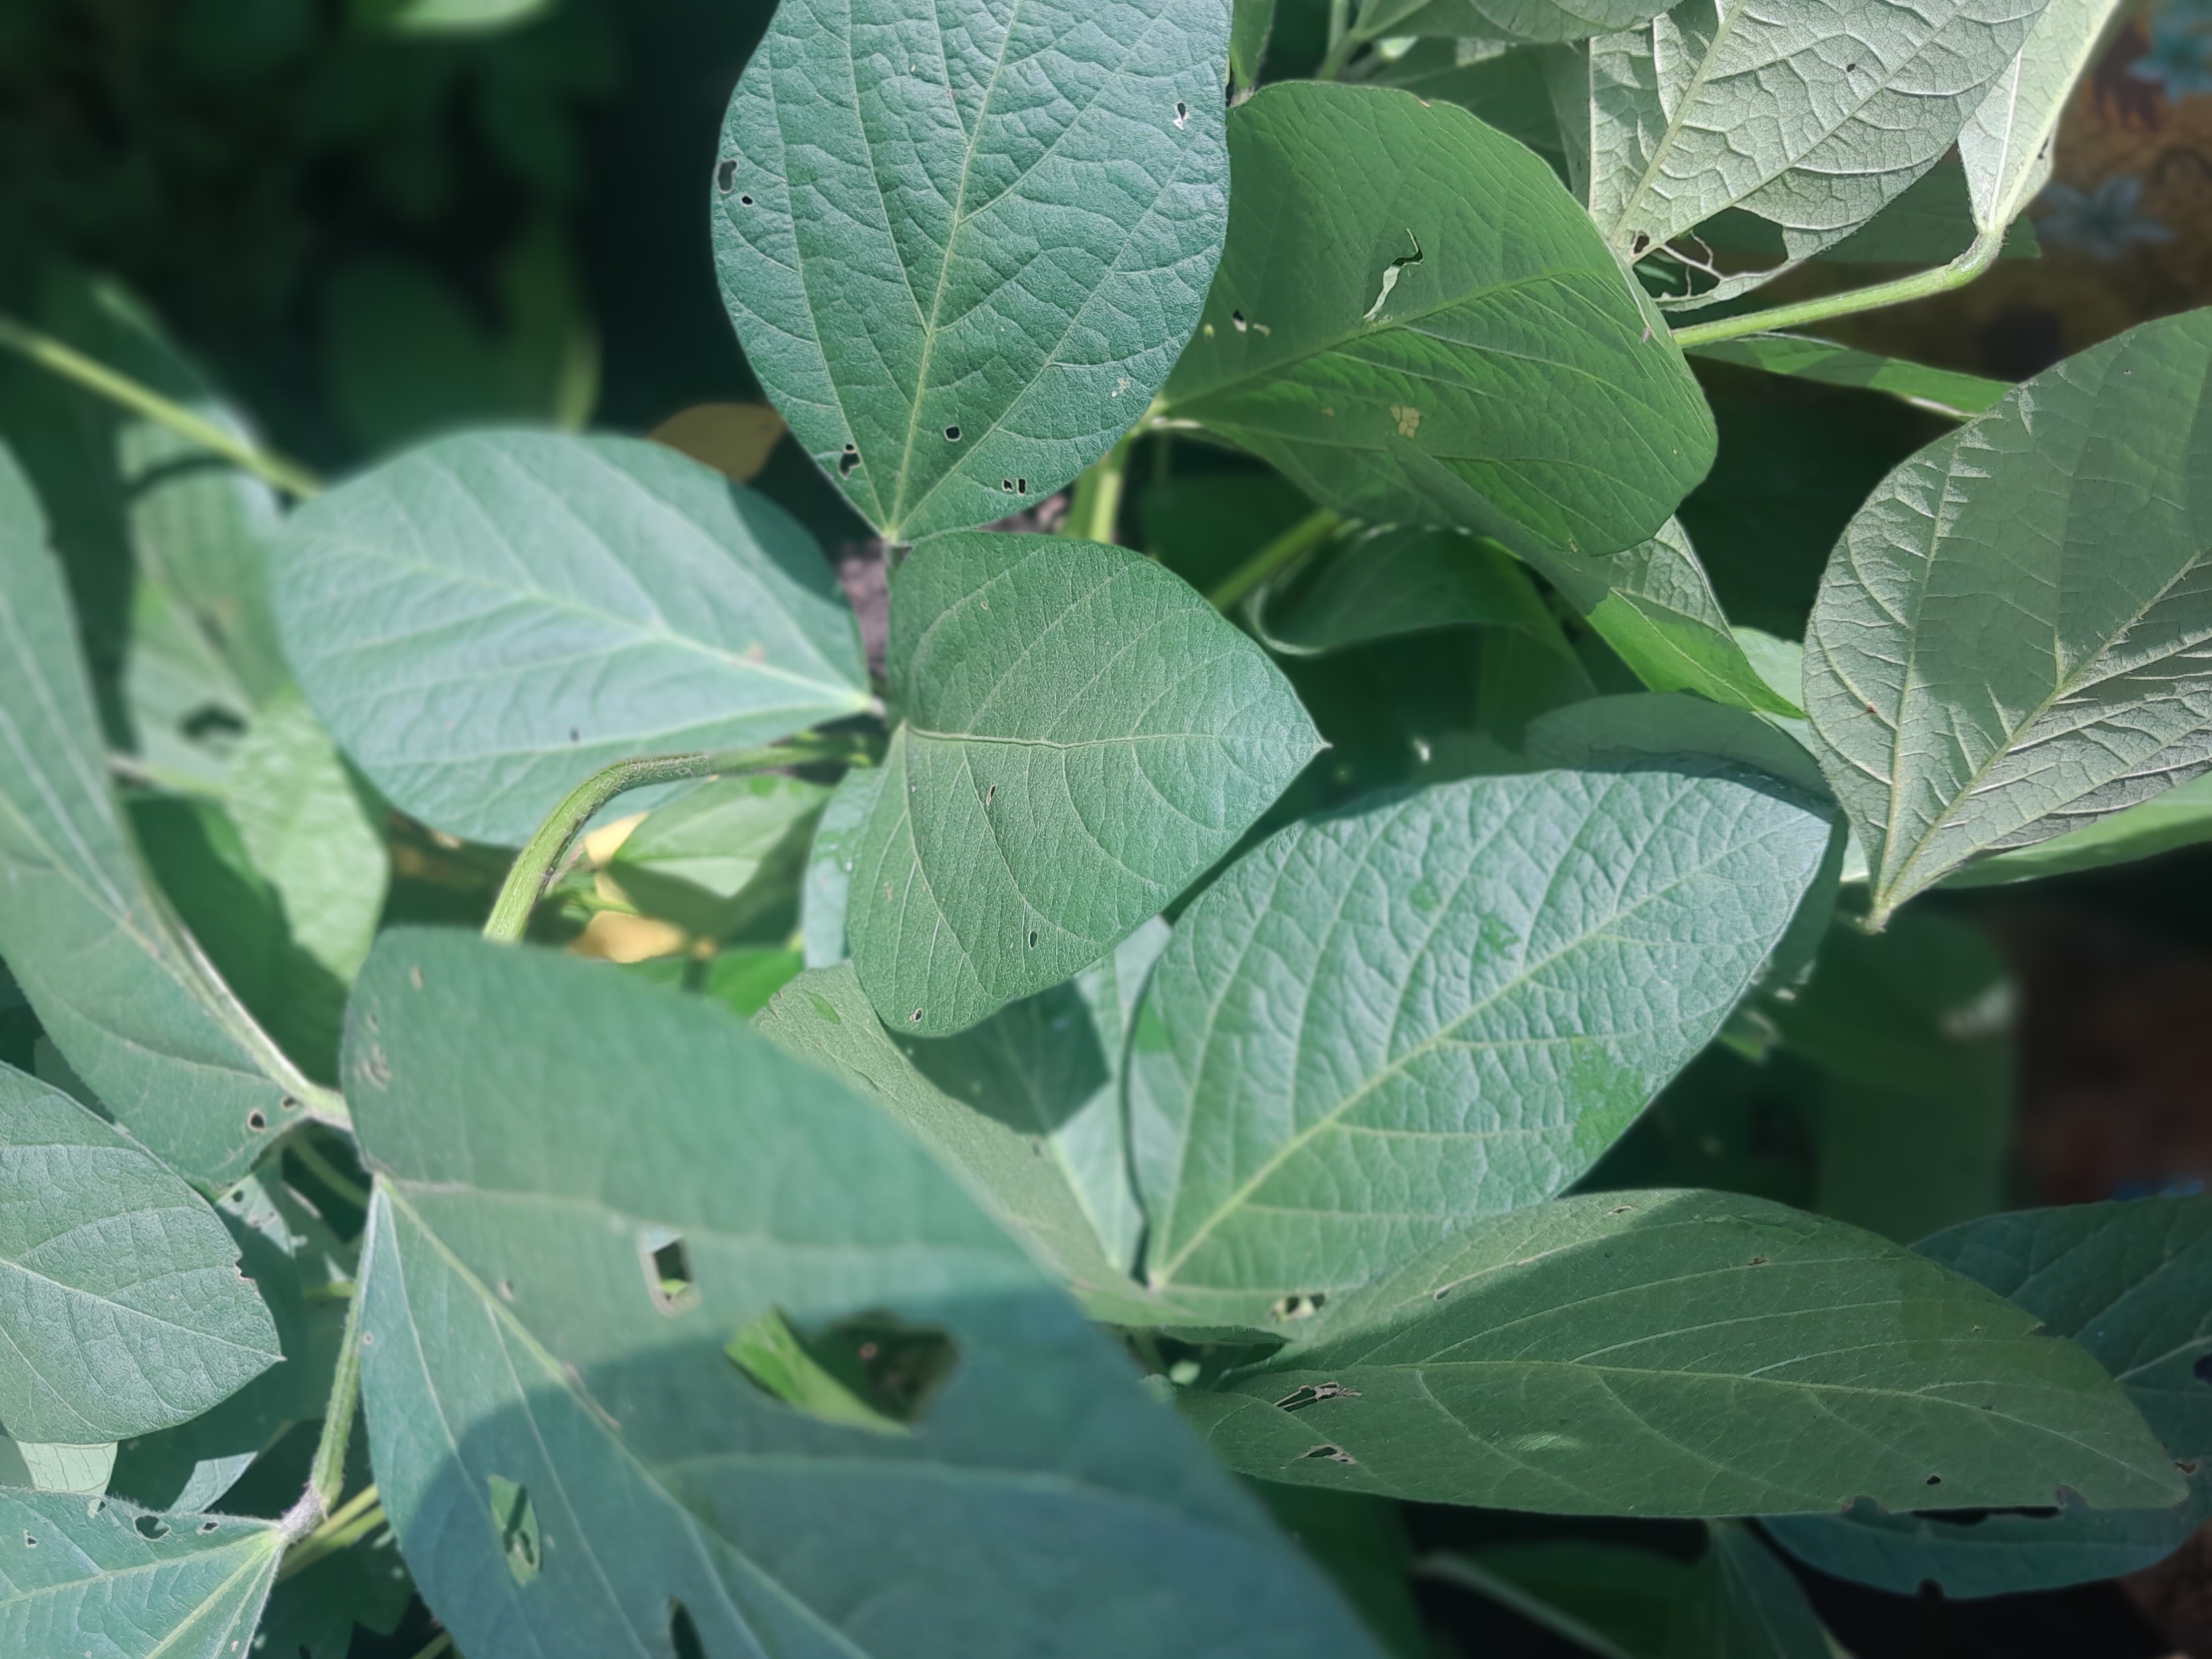
Label: Healthy